Tuvan language

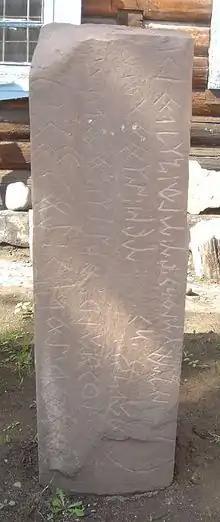
Inscription in Kyzyl using Turkic script

Tuvan, also spelt Tyvan, is a Turkic language spoken in the Republic of Tuva in South Central Siberia, Russia. There are small groups of Tuvans that speak distinct dialects of Tuvan in China and Mongolia.